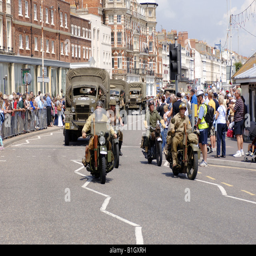
motorcycles lead a convoy of vehicles through uk constituent country